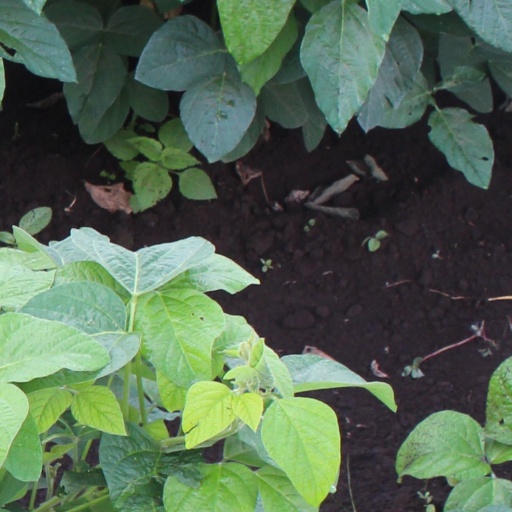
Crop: soybean